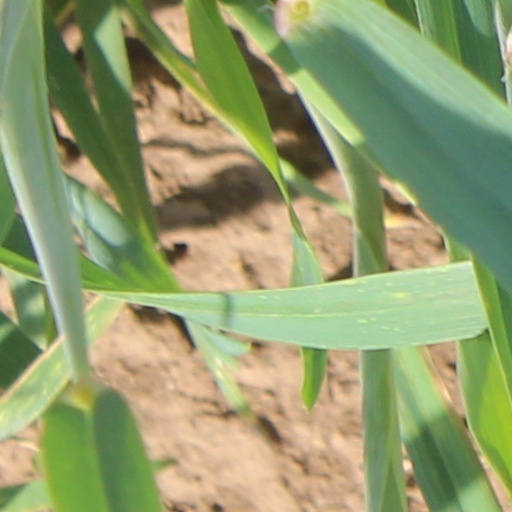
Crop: wheat